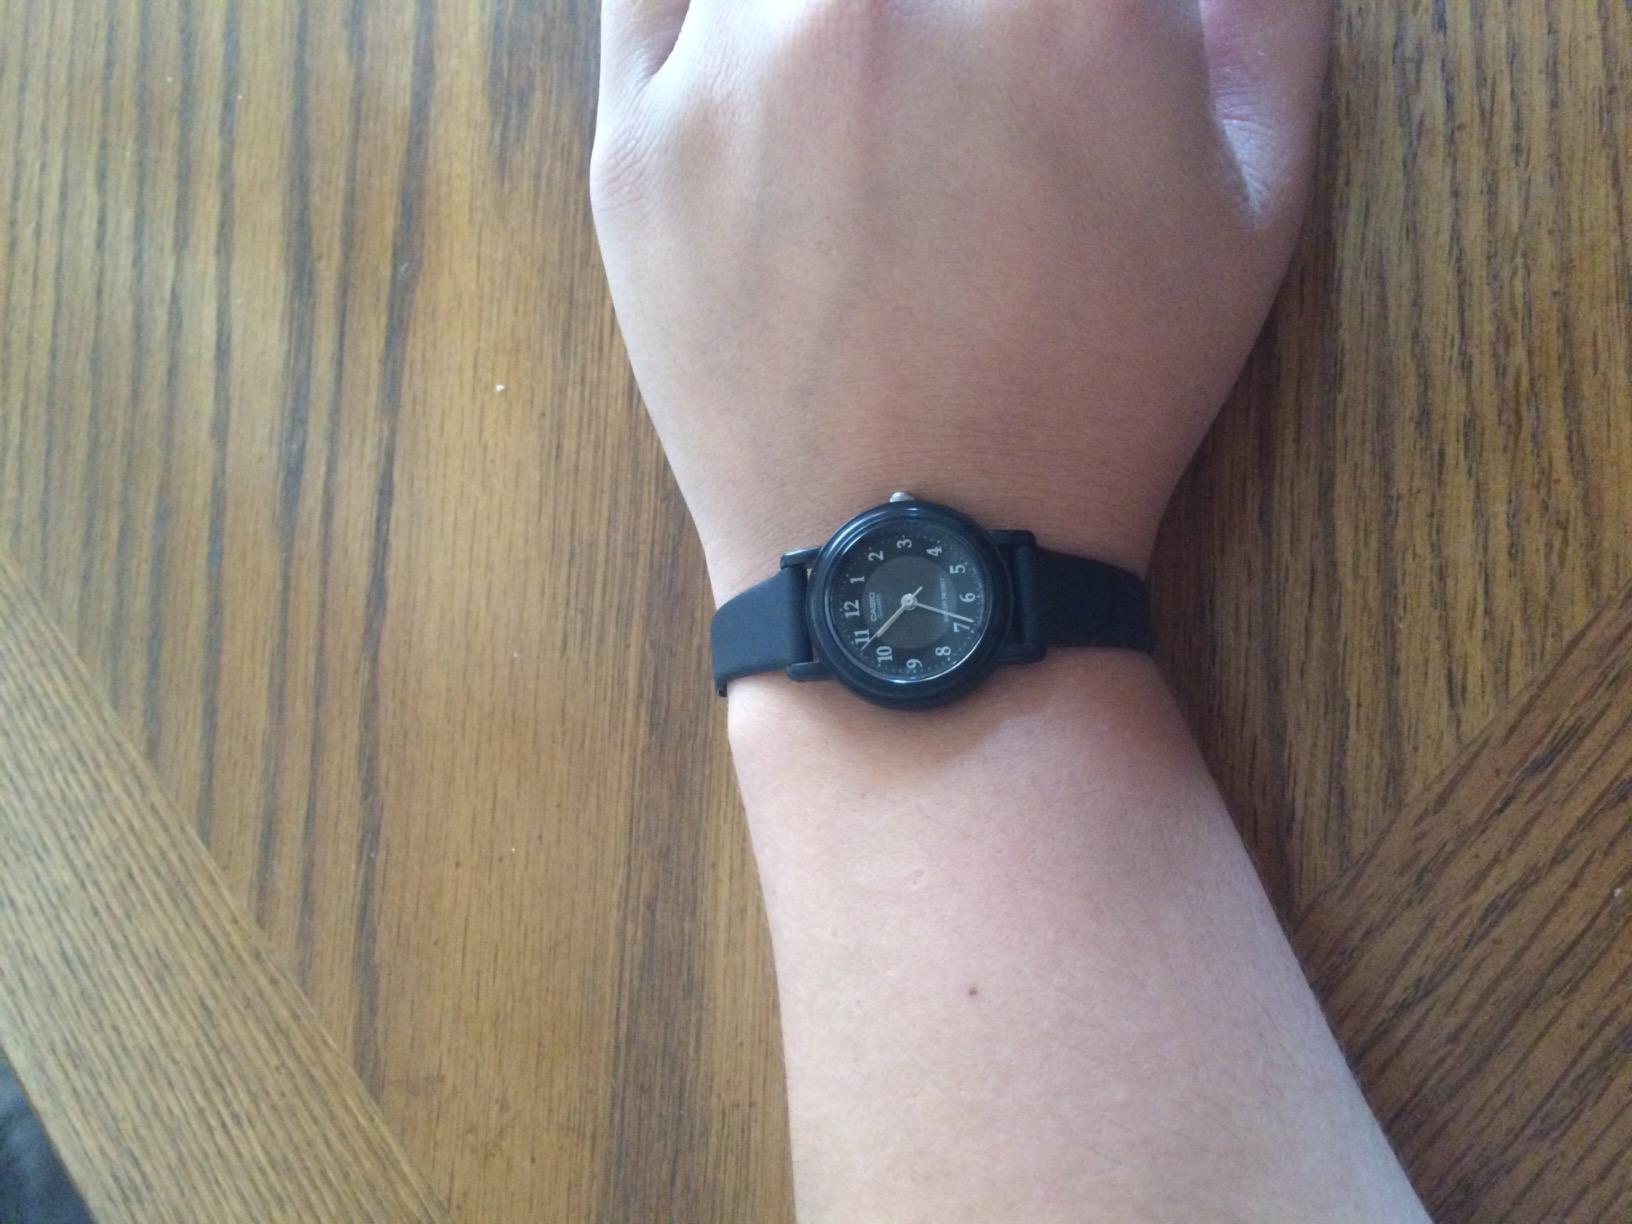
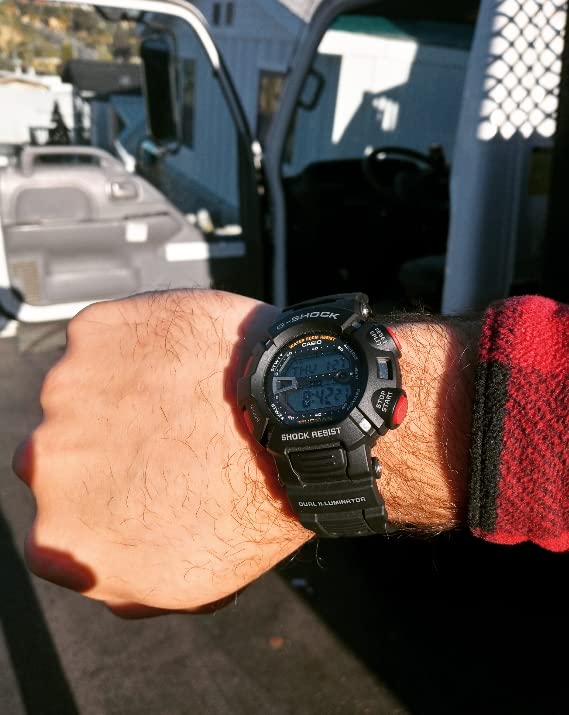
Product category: accessories_watch
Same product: no